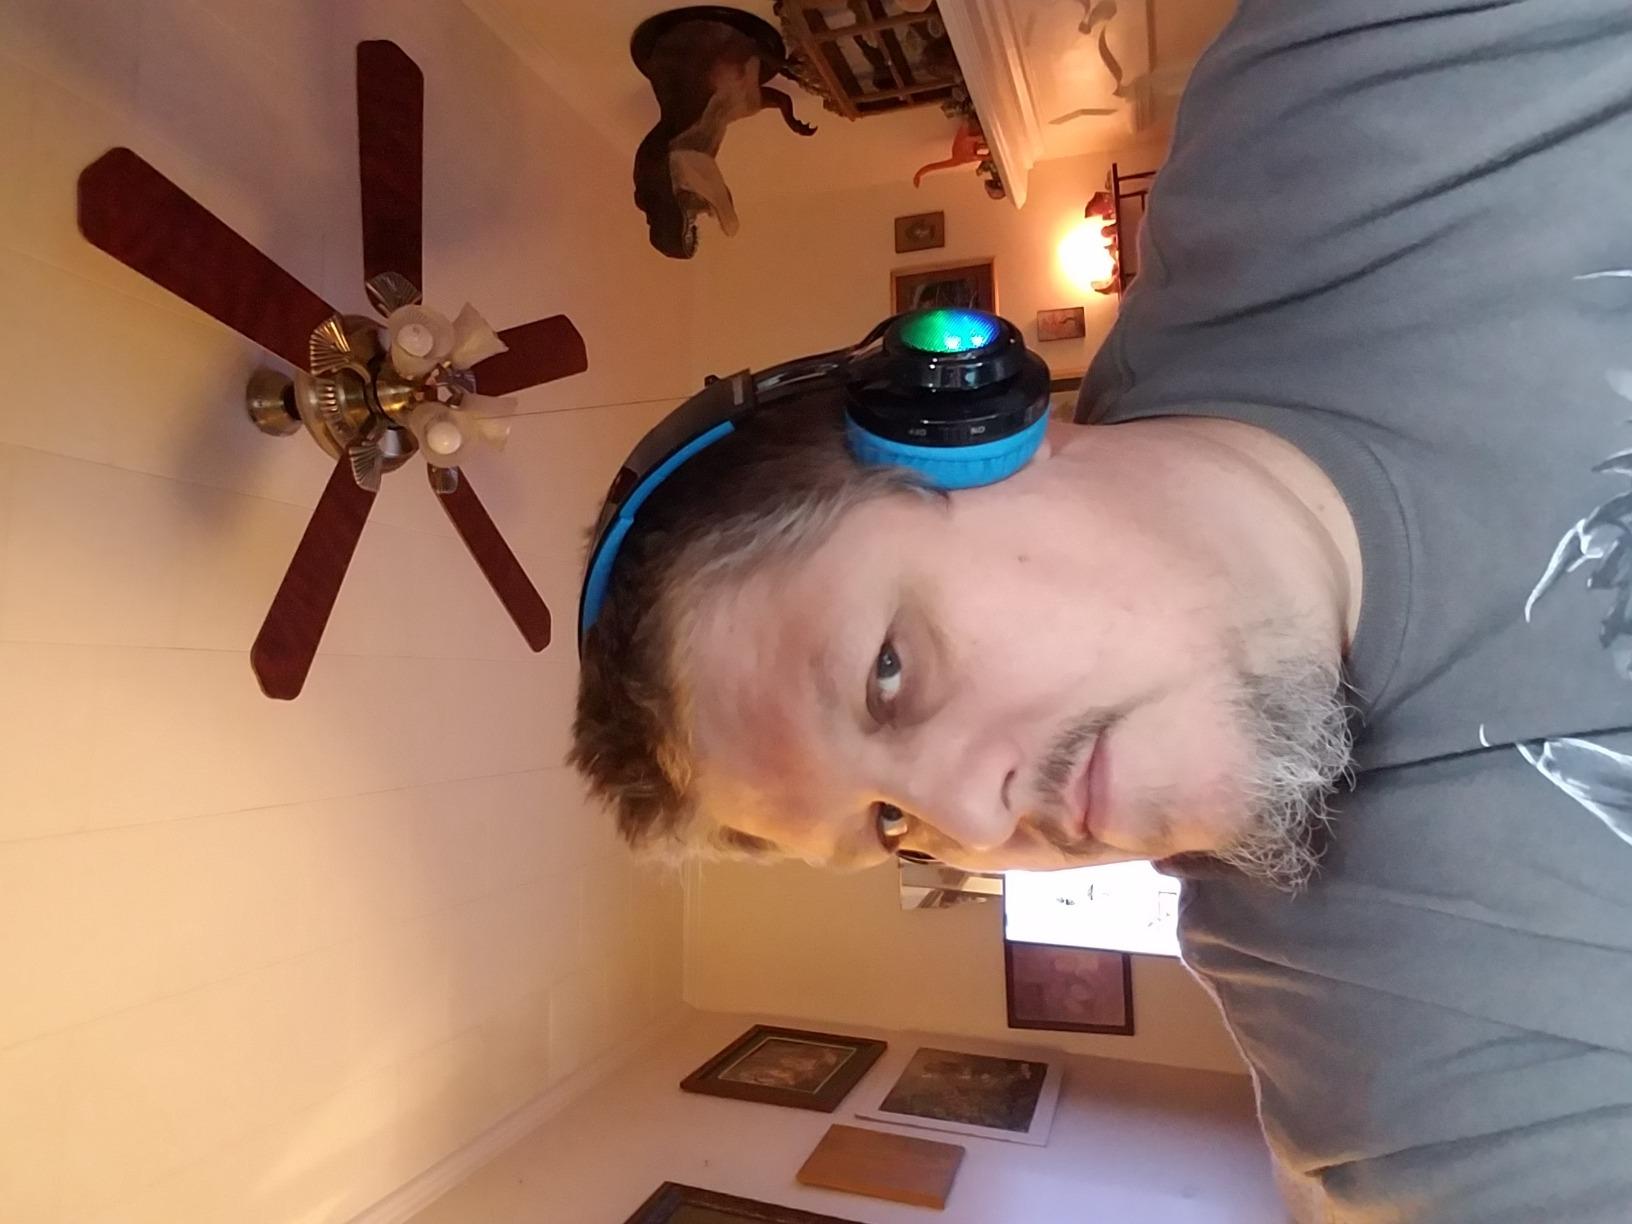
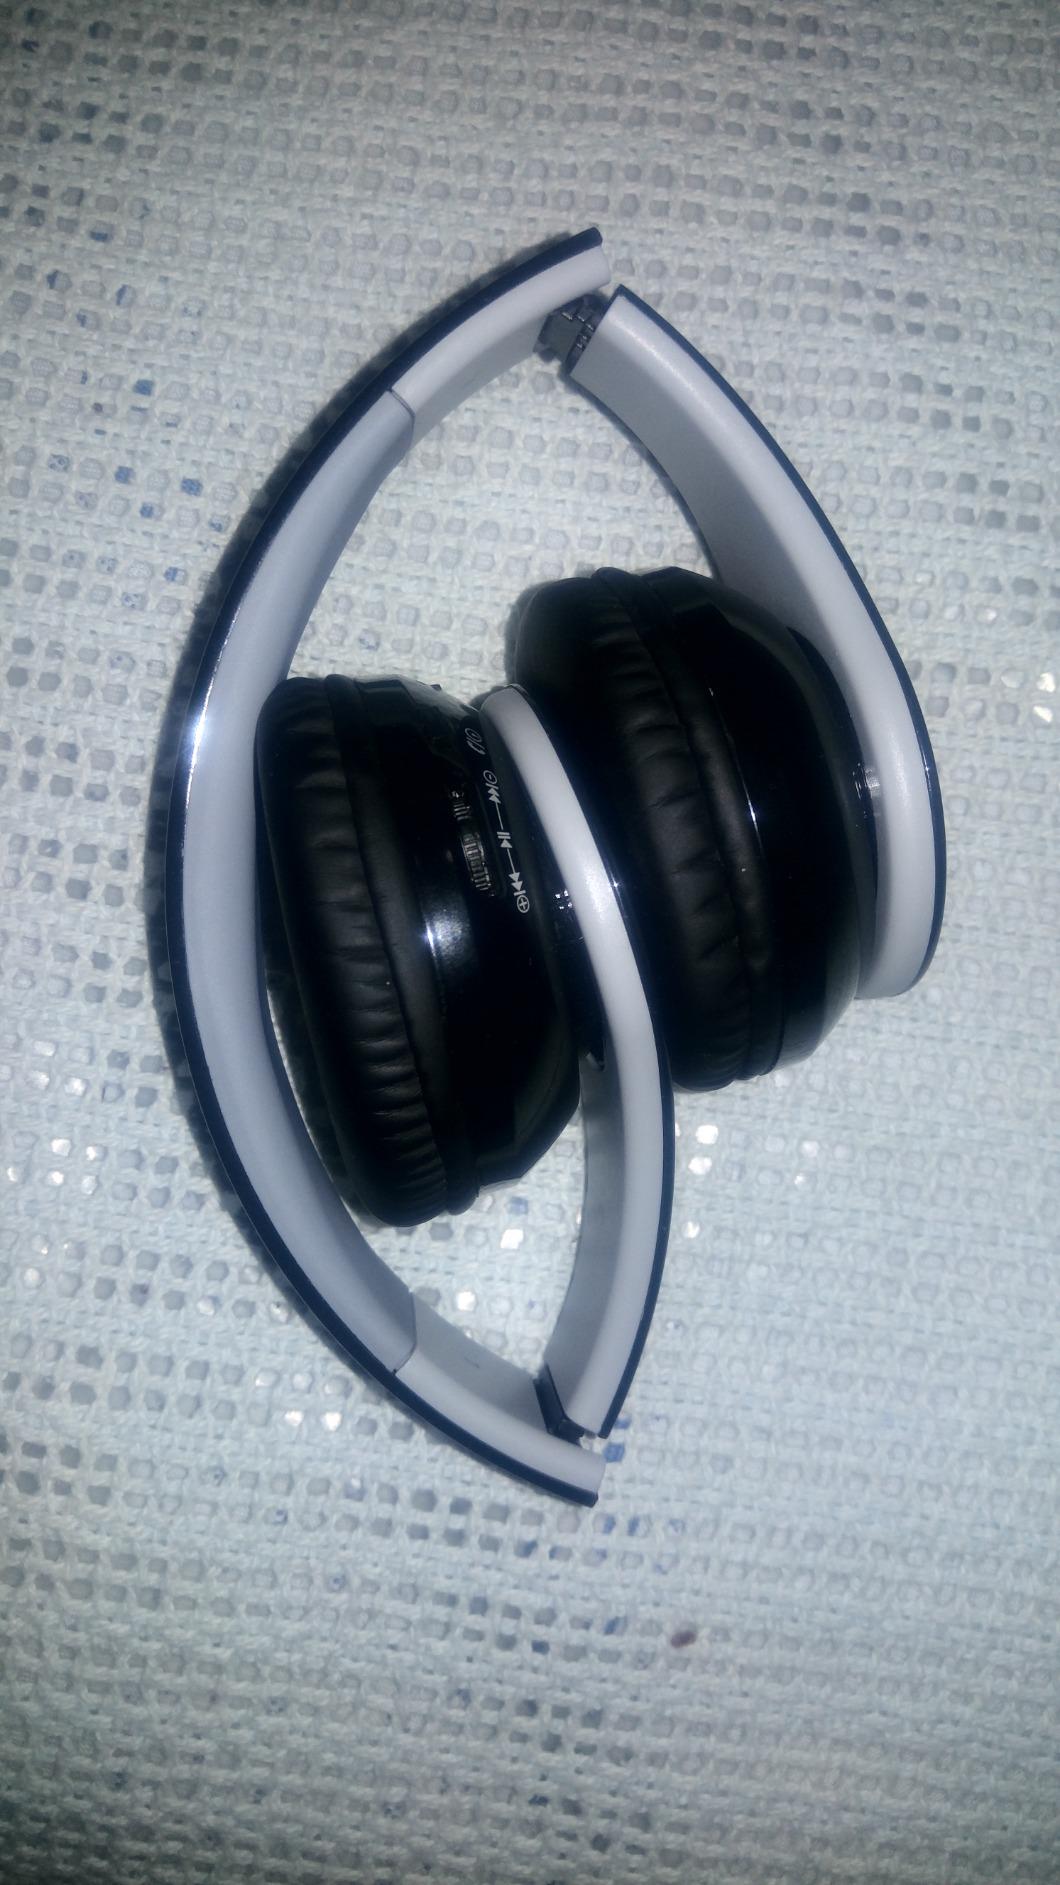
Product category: headphones
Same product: no